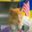
Label: cat